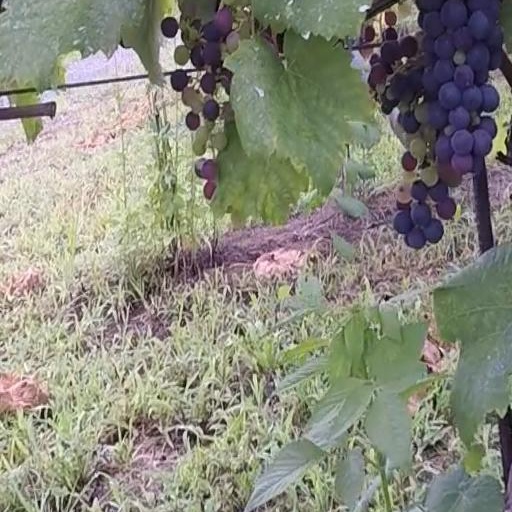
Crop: grape